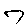
Label: 7